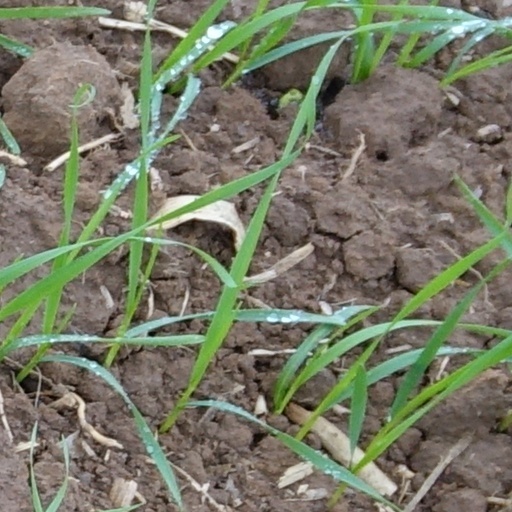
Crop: wheat